Open top buses in Torbay

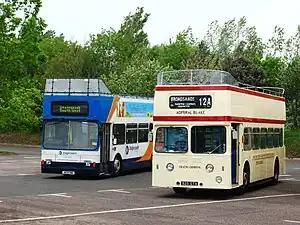
Two generations of open top bus in Torbay. Stagecoach Devon Scania 15329 "John Hayes" (left) and Devon General "Sea Dog" Atlantean 925 "Admiral Blake".

Devon General first operated open top buses in Torbay in 1919 but reintroduced open top buses on tourist routes in 1955. New buses were introduced in 1961 which were known as 'Sea Dogs' because of the names they were given, but these were later replaced by those of 'Warships'.